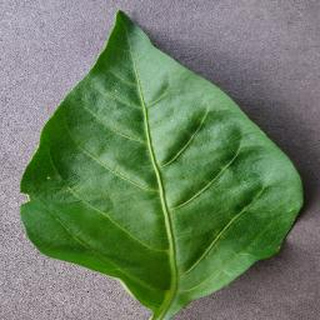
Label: healthy_bell_pepper